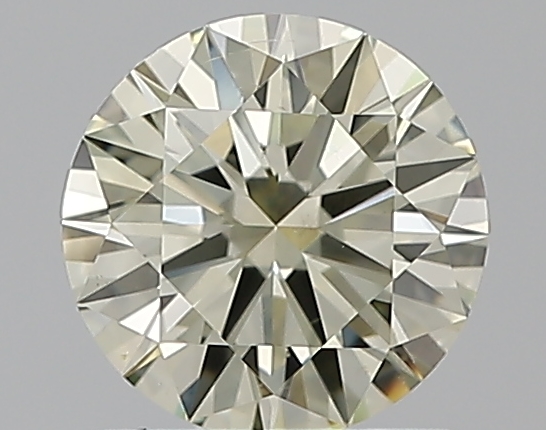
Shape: round
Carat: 1
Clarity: SI1
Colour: Q-R
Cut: EX
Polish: EX
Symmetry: EX
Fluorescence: F
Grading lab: GIA
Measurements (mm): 6.48 x 6.5 x 3.88